Salleko Dance Group

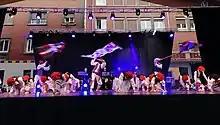
Salleko Dance Group in 2021.

The group is based in a facility ceded by the private Catholic school Colegio Begoñako Andra Mari-La Salle in the municipality of Sestao (a school that emerged in 2001 from the merger of the contiguous schools Colegio Hermanos de La Salle, for boys, and Colegio Hijas de la Cruz, for girls).